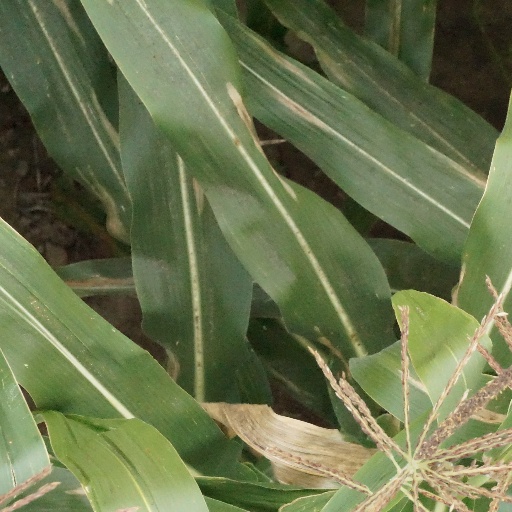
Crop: maize; corn